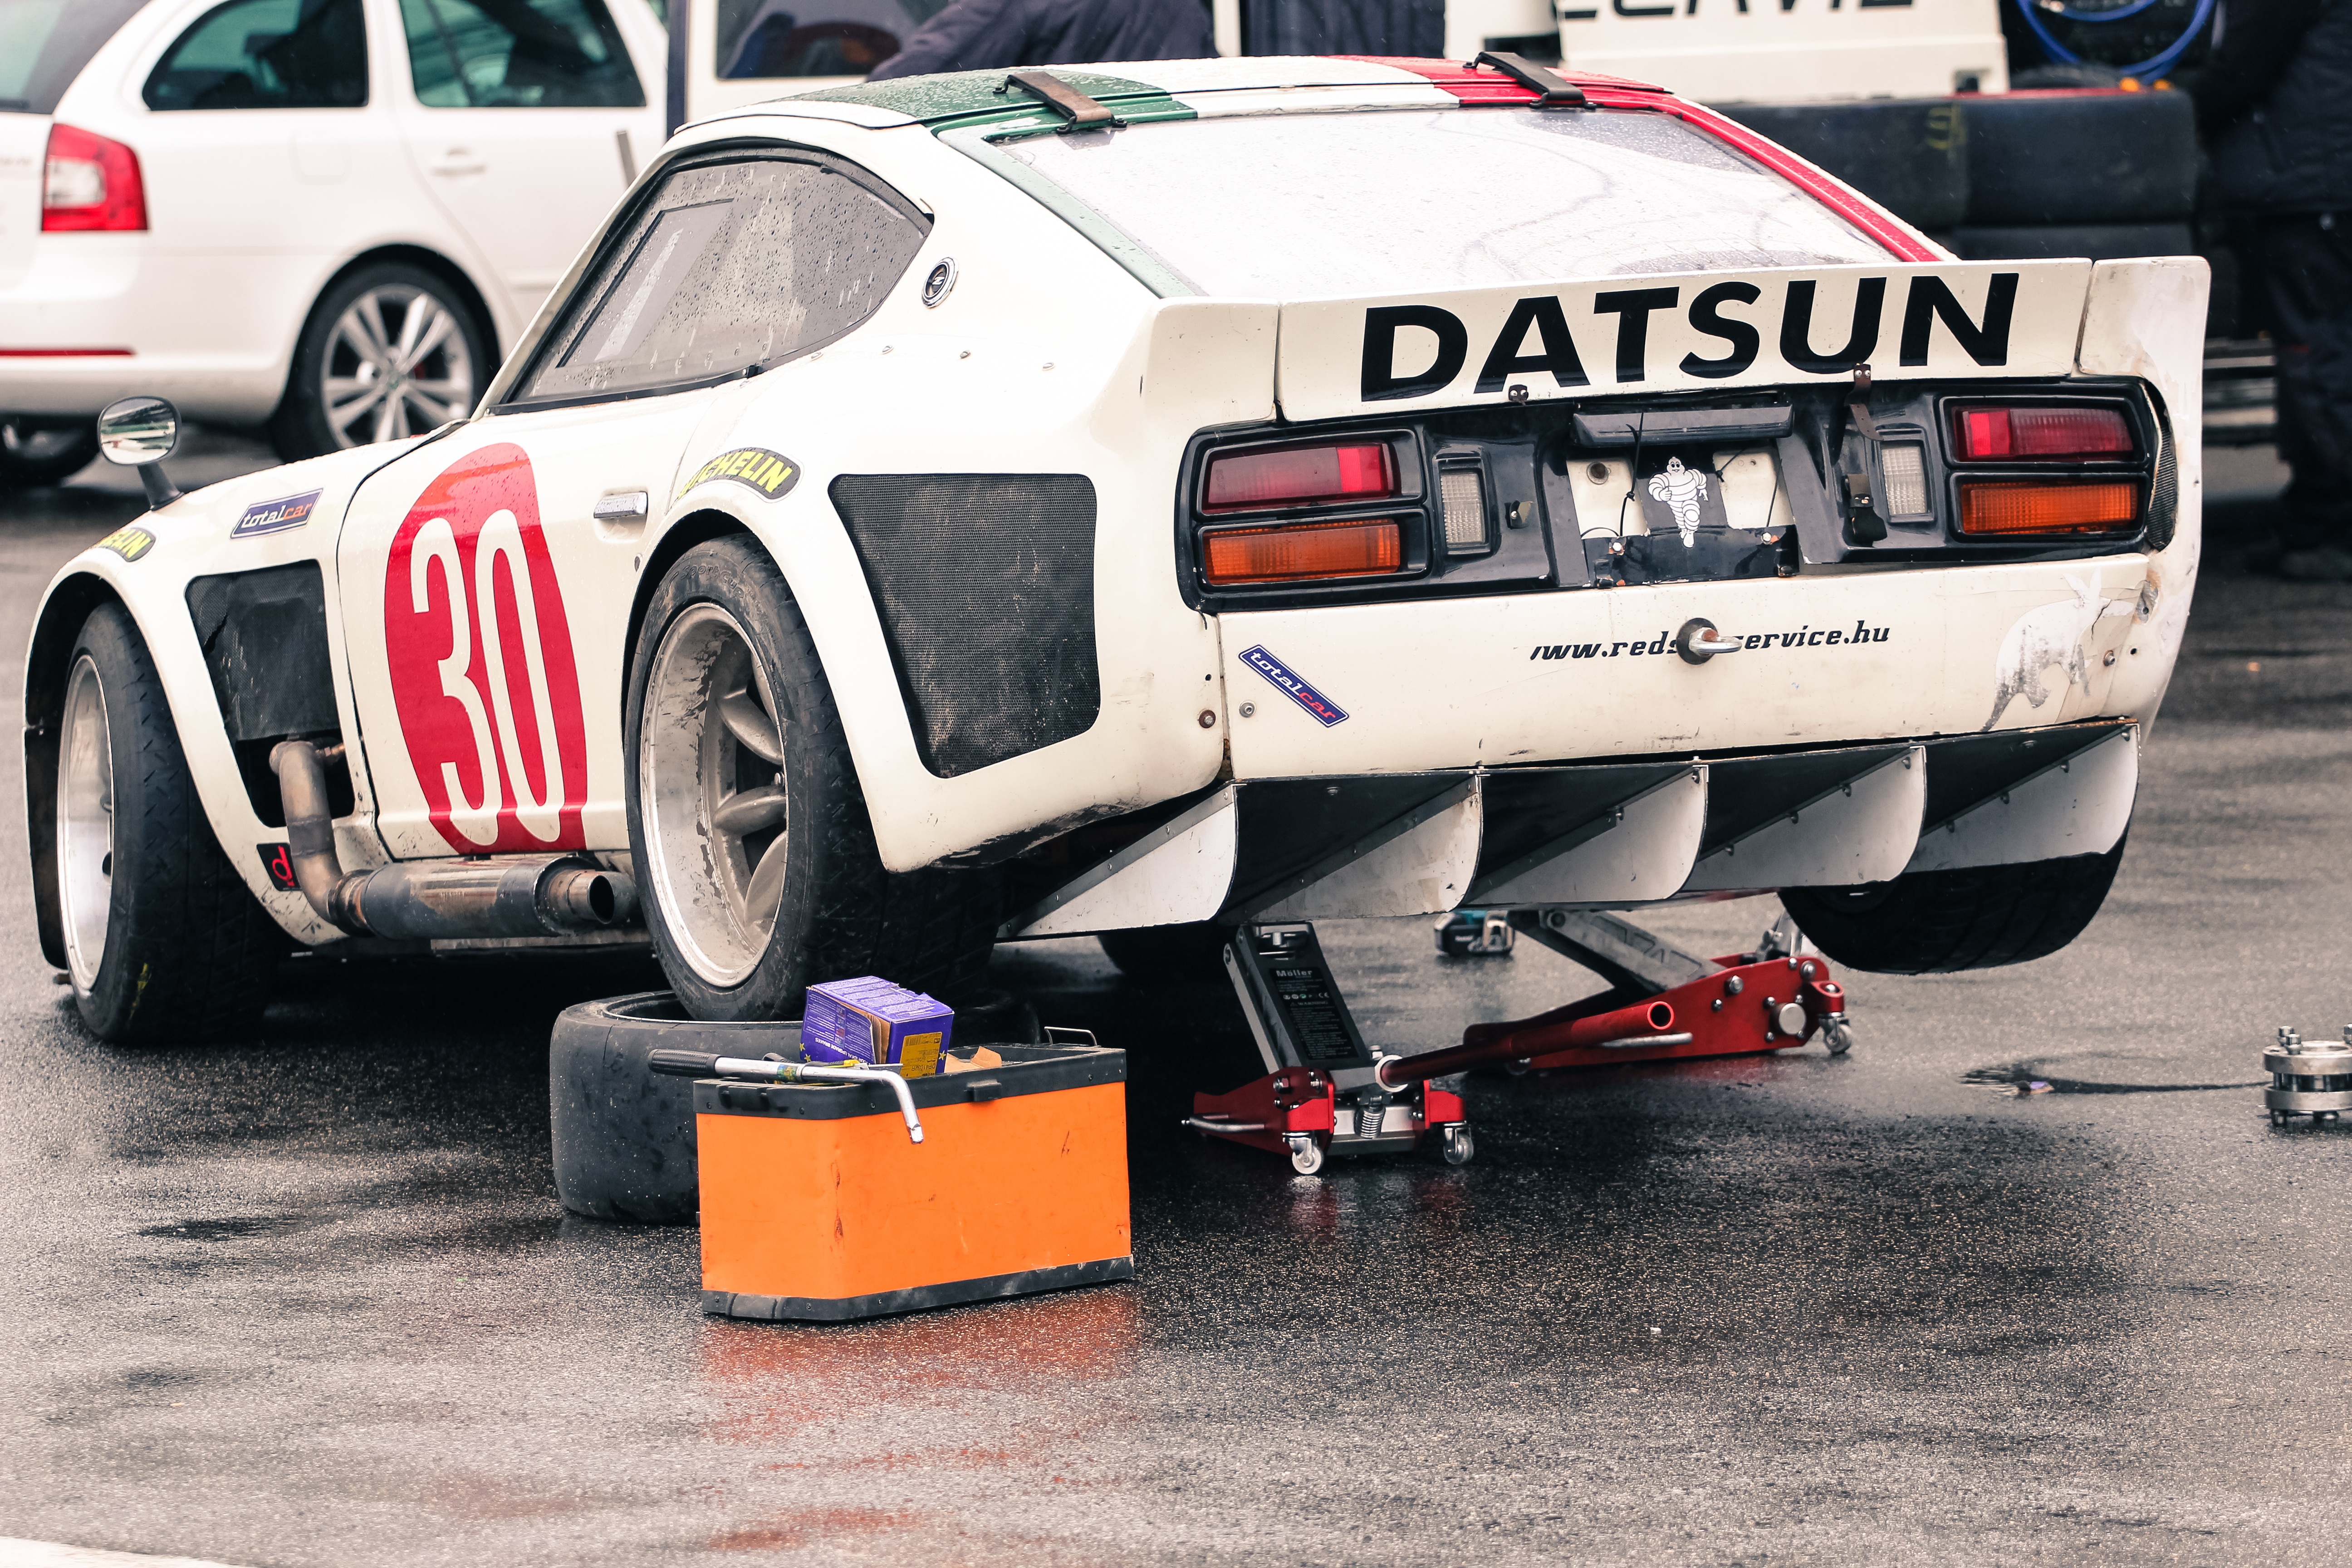
car, vehicle, sports car, race car, race, competition, supercar, tuning, assembly, racing, race track, datsun, land vehicle, auto racing, automobile make, automotive design, luxury vehicle, performance car, stock car racing, 260z